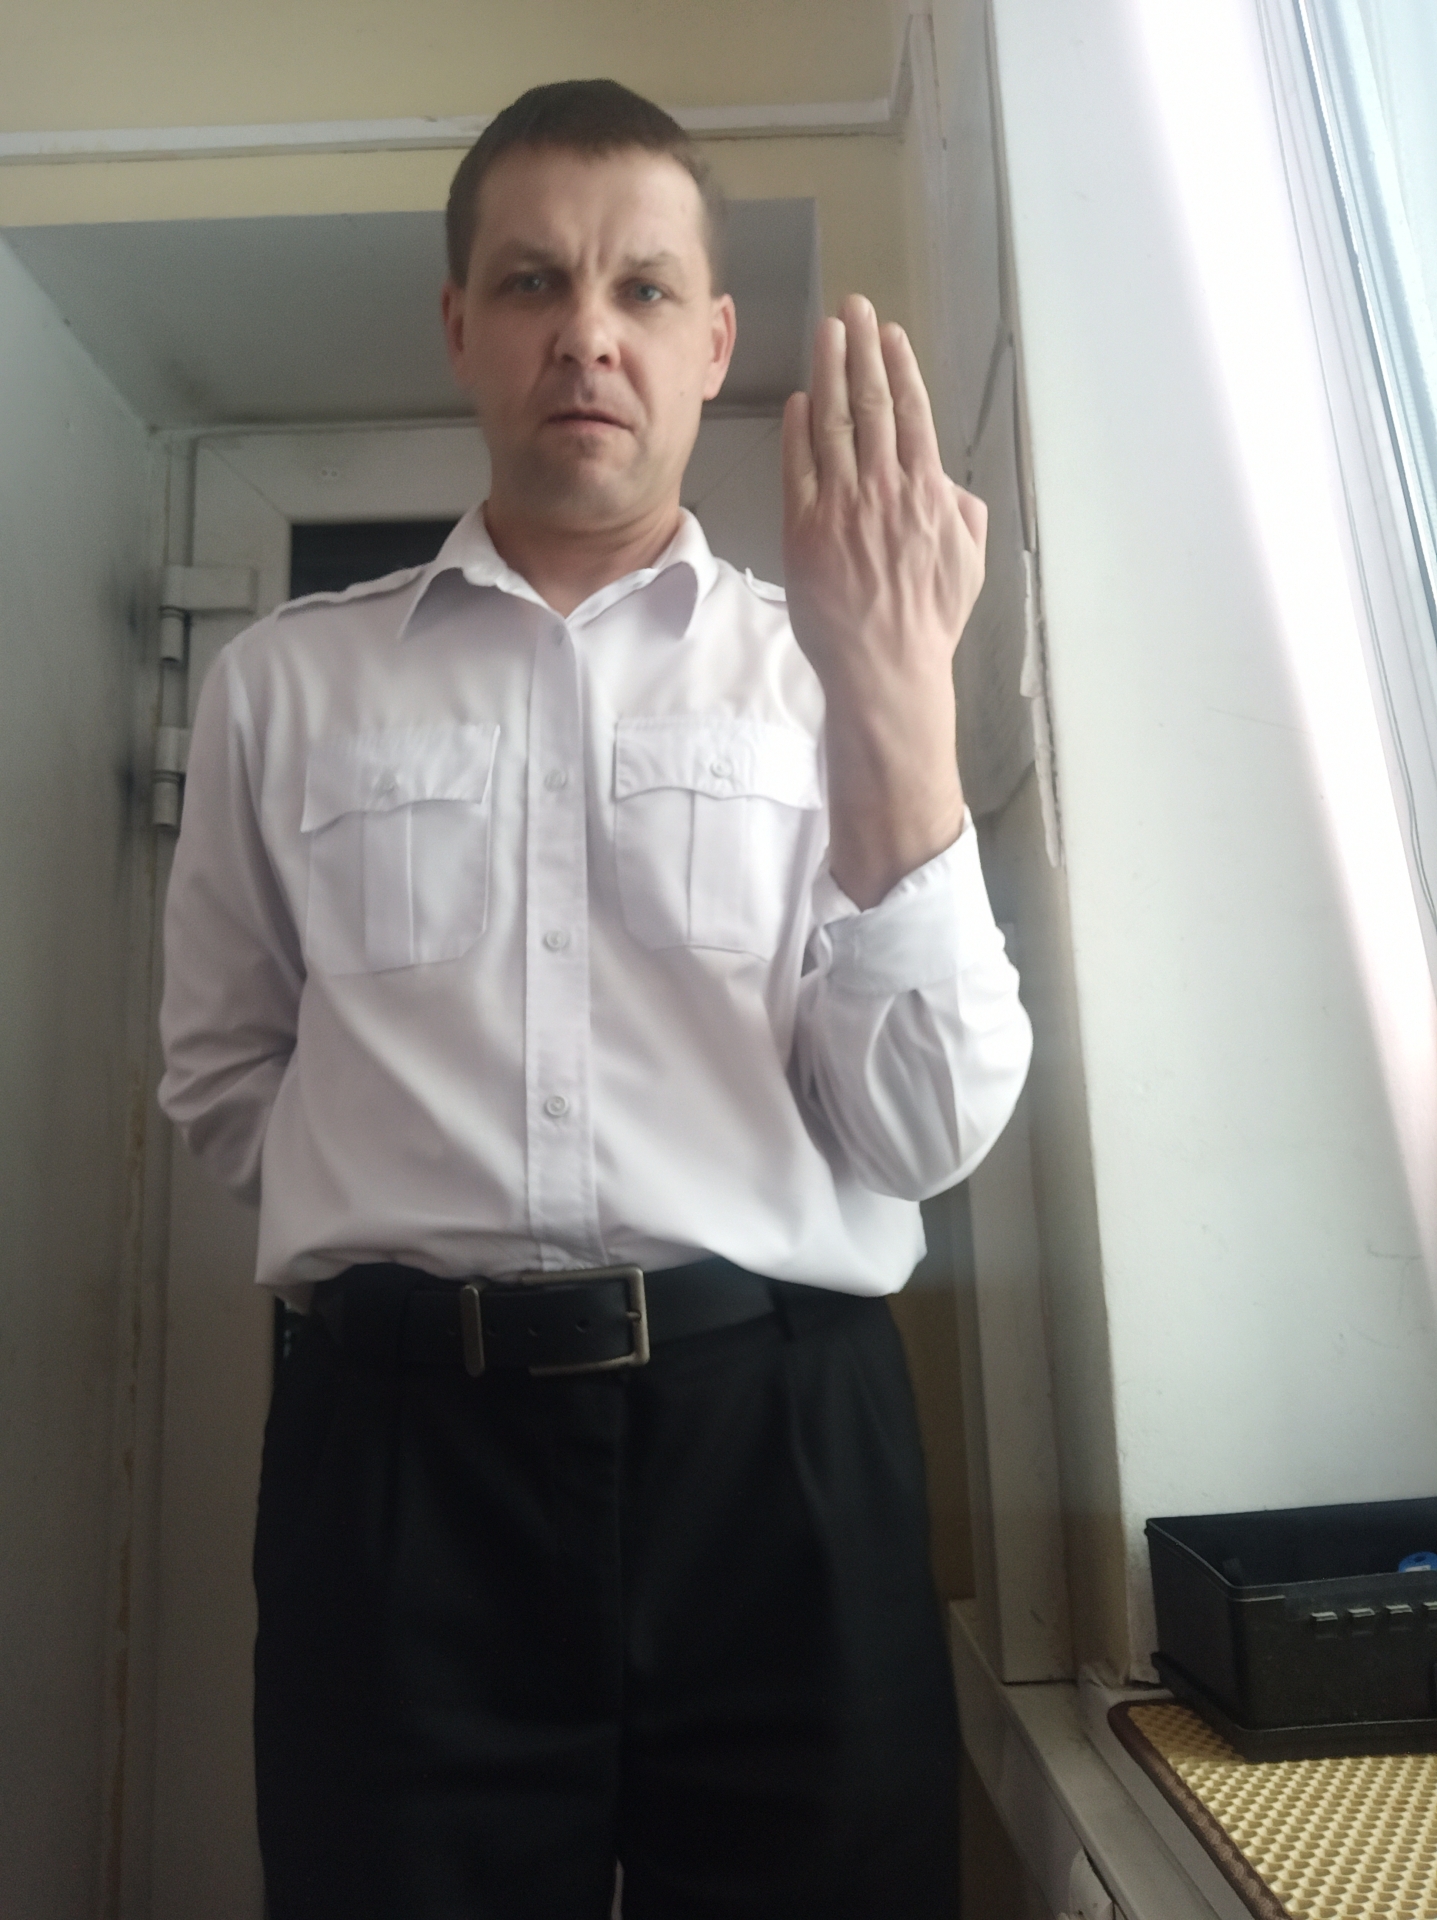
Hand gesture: stop_inverted